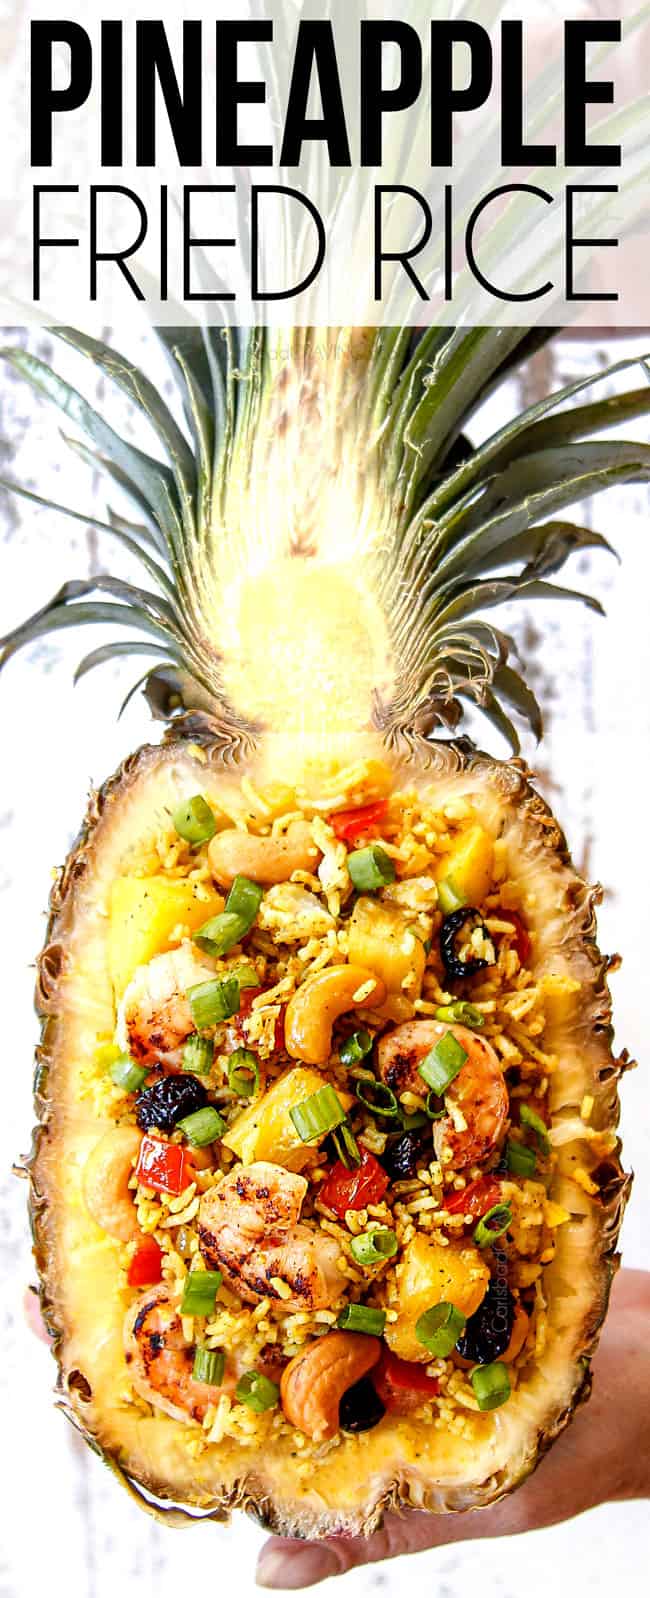
Dish: fried_rice